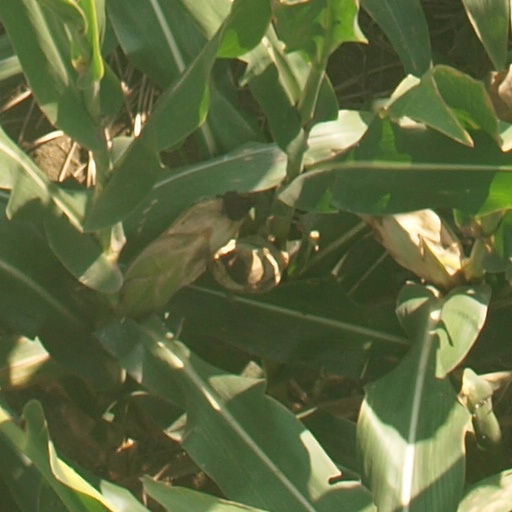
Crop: maize; corn